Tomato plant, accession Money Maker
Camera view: horizontal (90 deg, fisheye); turntable rotation: 0 degrees
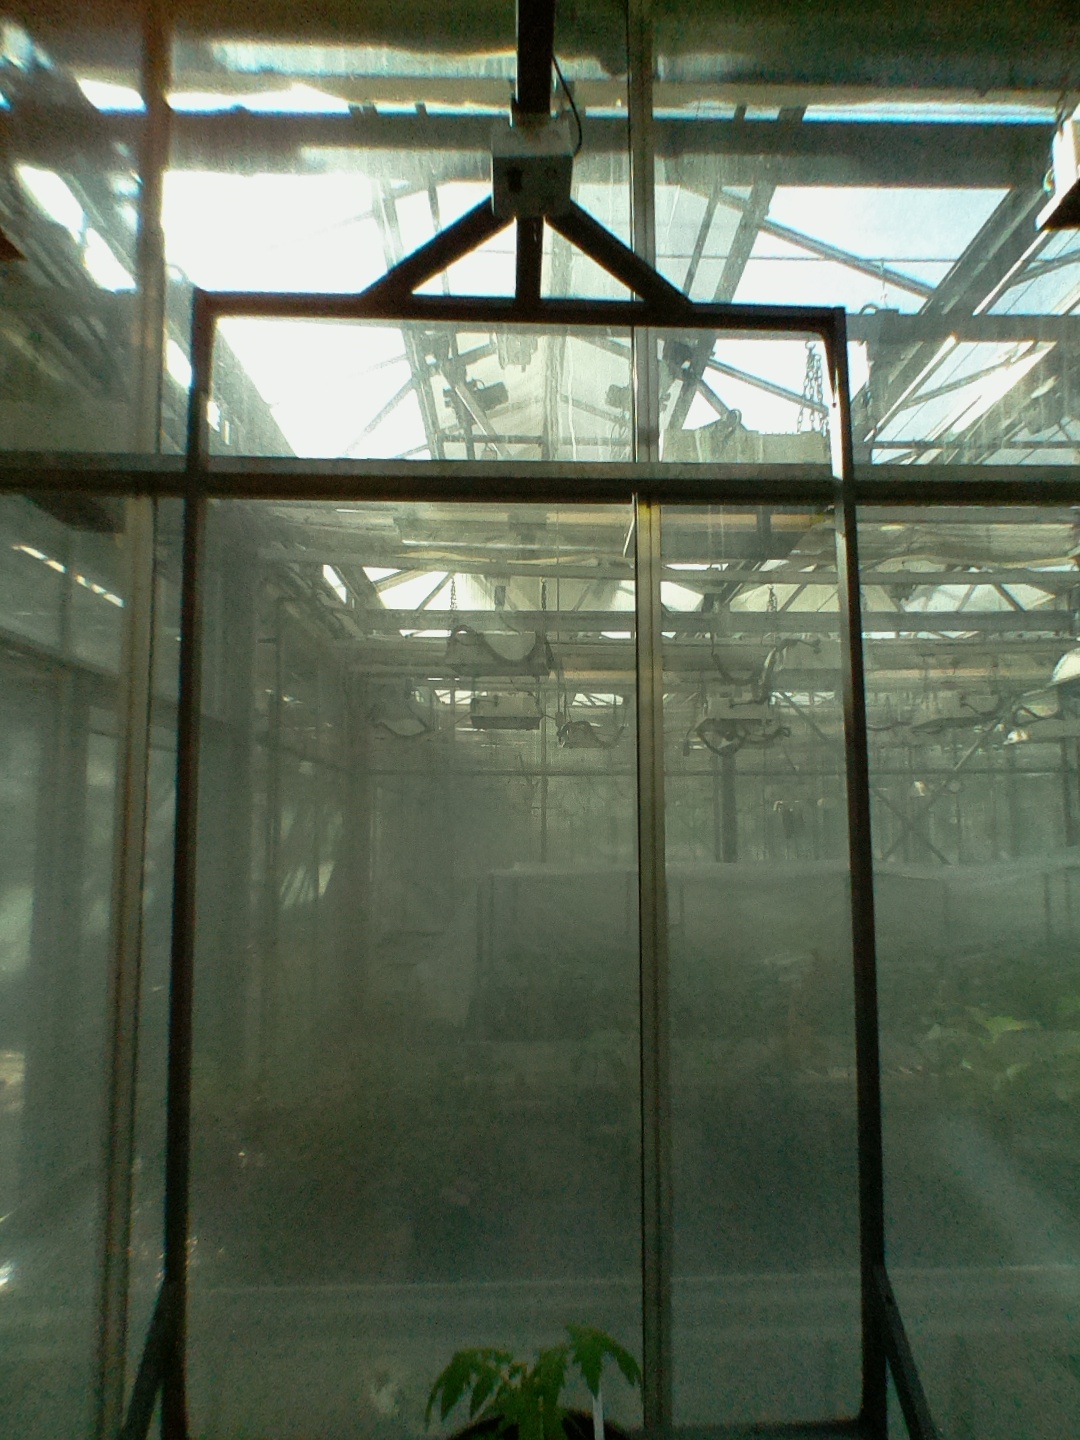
BBCH growth stage 13: 6 of true leaves visible